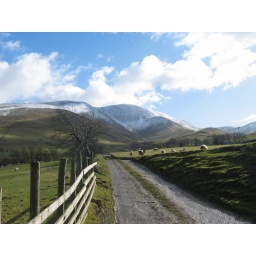
This is big country, sheep country. I must remember to warn the dog owners in the Ski Club.